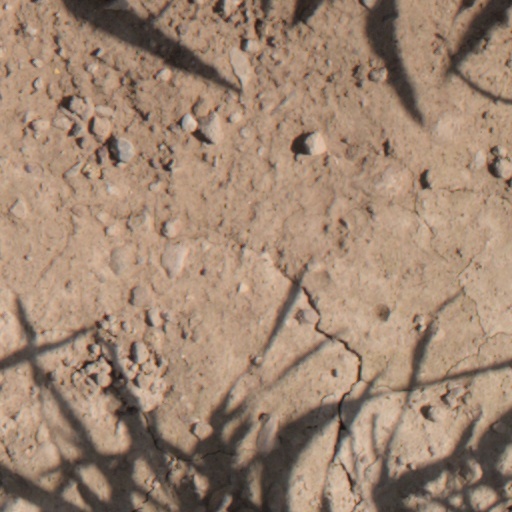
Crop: wheat